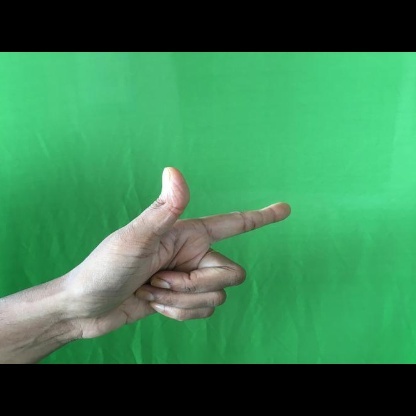
Mudra: Chandrakala